401st Brigade (Israel)

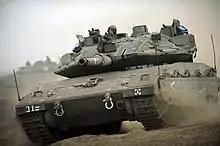

The brigade alternated between varied infantry missions in the West Bank, mainly in the Jordan Valley, with tank missions in the Security Zone in south Lebanon.